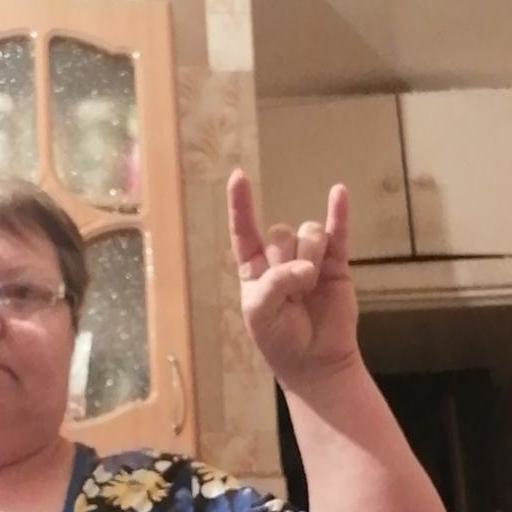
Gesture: rock